Bolshevik–Makhnovist conflict

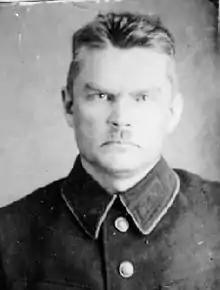
Roberts Eidemanis, who took over anti-Makhnovist operations in the summer of 1921

With the surprise attack having failed to eliminate the Makhnovshchina, Mikhail Frunze deployed almost the entire Southern Front of the Red Army against the Makhnovists, aiming to encircle them. The Red Army mustered together 150,000 soldiers to fight against the insurgents, rallying the 4th, 6th and 13th Armies, along with the 1st and 2nd Cavalry Armies. With the Revolutionary Military Council putting pressure on Frunze and Kamenev to liquidate the insurgent movement, they ordered continual sweeps through insurgent-held territory over the subsequent weeks, planning to push them down towards the Sea of Azov, where they would be "ruthlessly exterminate[d]".